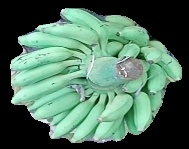
Variety: elakki-bale
Grade: grade1